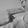
ASL letter: H